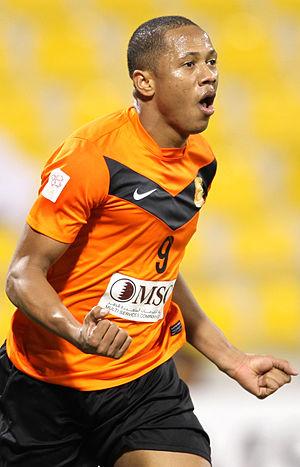
Everaldo de Jesus Pereira, dit Cabore, est un footballeur brésilien né le 19 février 1980.